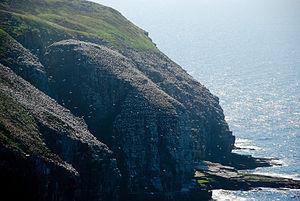
La réserve écologique de Cape St. Mary's est une réserve naturelle de Terre-Neuve-et-Labrador située à l'extrémité du cap St. Mary's, au sud-ouest de la péninsule d'Avalon.